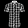
Label: Shirt